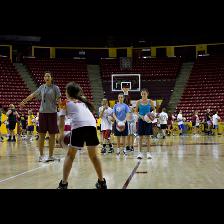
Label: Human